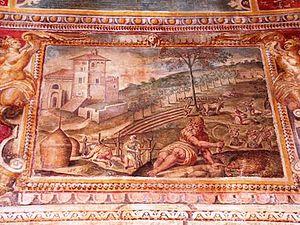
Amelia est une commune de la province de Terni dans la région Ombrie en Italie.